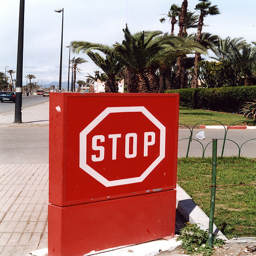
A rectangular stop sign sticks out of the ground of a brick walkway beside a street.
There is a very large stop sign on the corner of this street
A large, rectangle sign says stop near a grass area.
a flat sign with a stop sign on painted on it
a stop sign attached to the ground